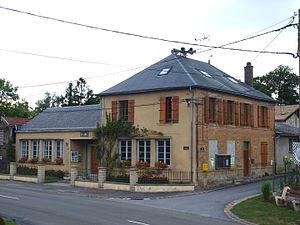
Montcheutin (Ardennes, France)
Montcheutin est une commune française, située dans le département des Ardennes en région Grand Est.